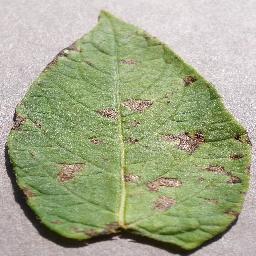
Etiqueta: Tizon_Temprano